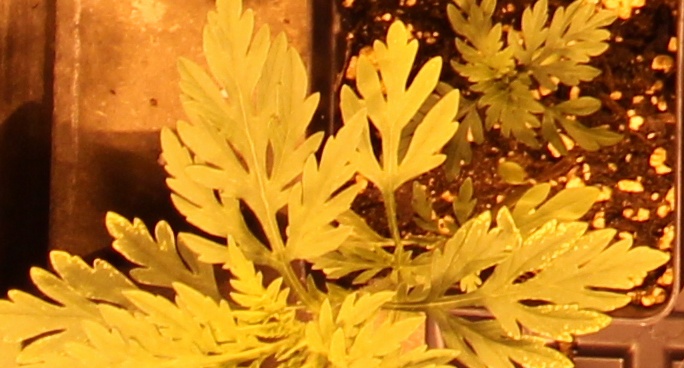
Label: Ragweed